List of road–rail bridges

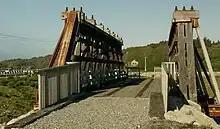
Section of Arahura Bridge – standing beside the new bridge as an example of this rare type of construction

Railway Track under Metro Bus Track on Gate of Rawalpindi City near Marirh Chowk Muree Road Rawalpindi